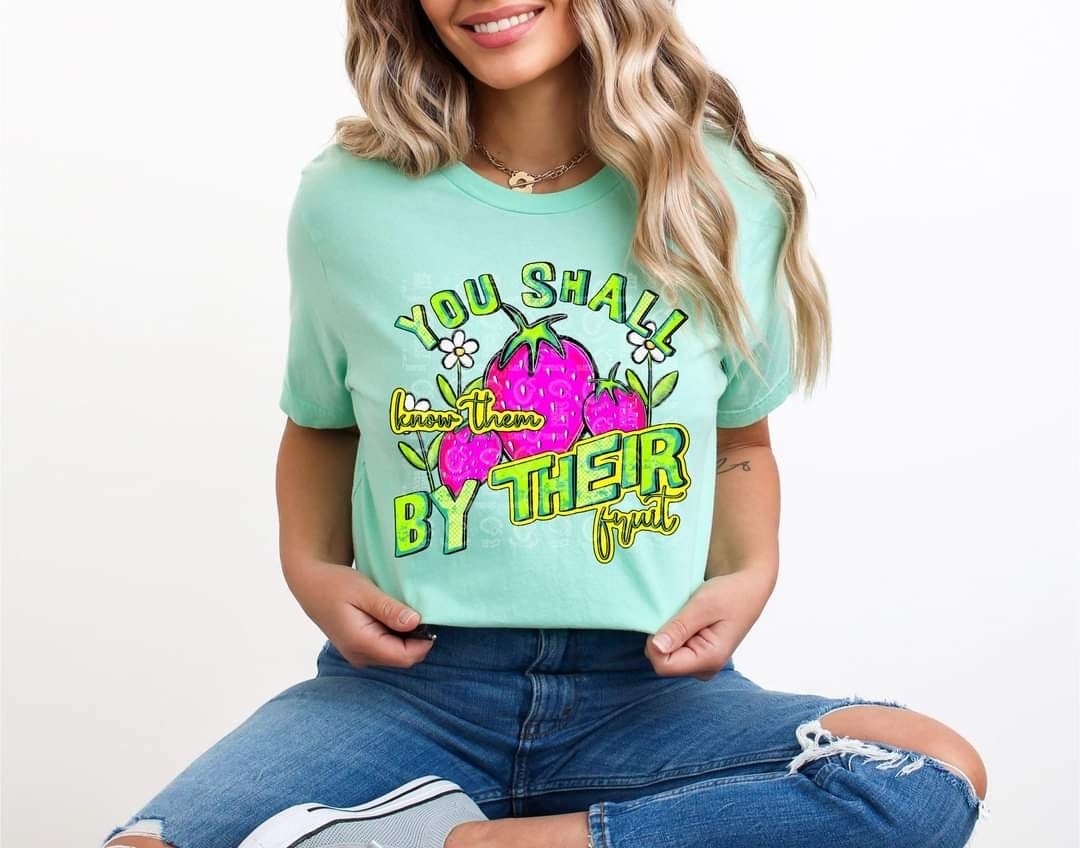
You shall know them by their fruit (C’s) 60193 DTF transfer
Direct-to-Film (DTF) transfers are full-color heat-applied transfers for light and dark garments. No weeding or masking is required and DTF transfers can be applied to cotton, cotton/poly blends, and even 100% polyester. Simply press and go! All you need is a heat press! DTF Transfer Application Instructions 1. Preheat the garment for 15 seconds to remove excess moisture. Let the garment cool before adding the transfer. 2. Place the transfer on the shirt white side down, image facing up. 3. Press at 325F for 15 seconds under very firm pressure. 4. Remove the garment from the press and let it stand until it is warm enough to peel. 5. Peel warm or cool. 6. Cover the image with parchment paper and press again for 15 seconds. You can use a Teflon sheet, butcher paper, or tissue paper. ***Please note: If the image does not come off completely, repress with the image in place, let it cool, and re-peel the film.
Brand: Mud & Grace Transfers
Category: Cameras & Optics > Photography > Darkroom > Developing & Processing Equipment > Print Trays, Washers & Dryers > Print Tongs